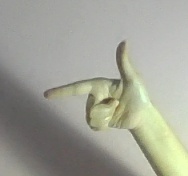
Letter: yaa